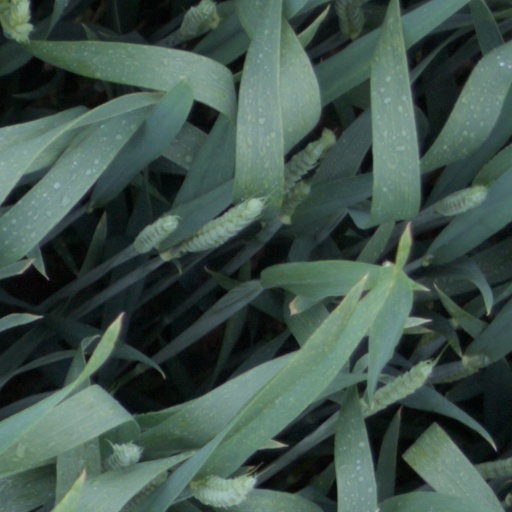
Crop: wheat